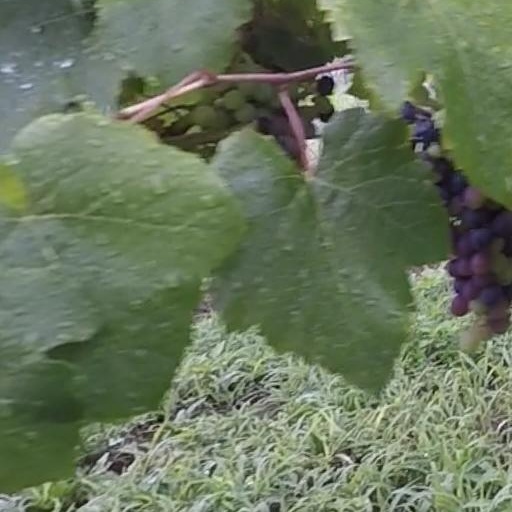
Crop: grape